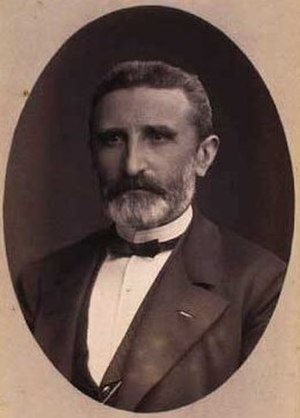
Carl Møller (politiker)
Carl Ludvig Møller var en dansk købmand og politiker.